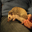
Label: porcupine